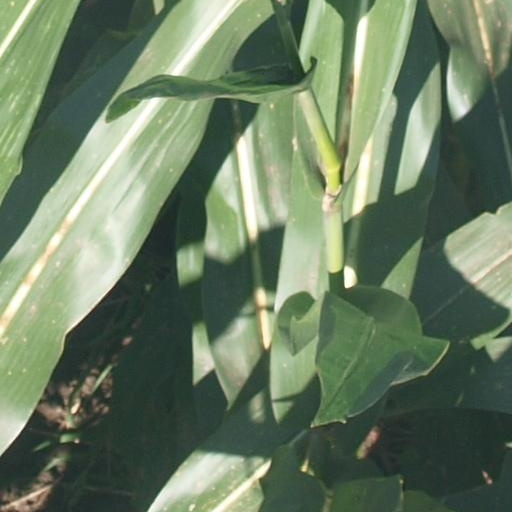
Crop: maize; corn